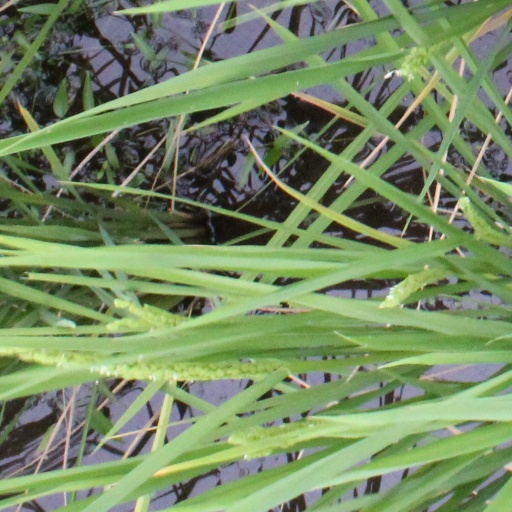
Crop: rice